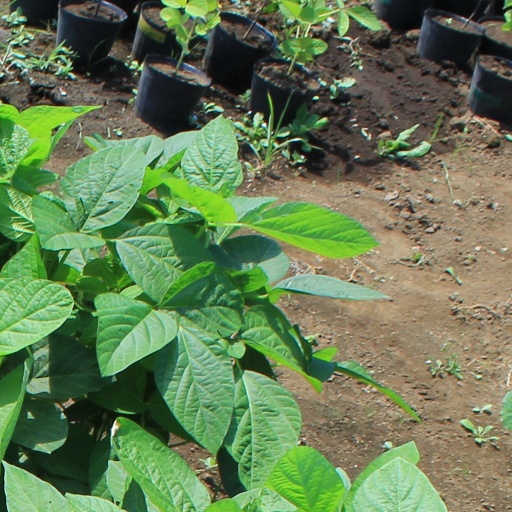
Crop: soybean